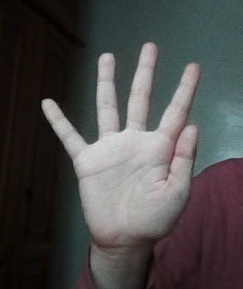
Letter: sheen